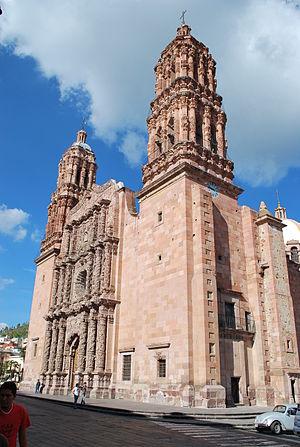
Cet article recense les cathédrales du Mexique.
La cathédrale Notre-Dame-de-l'Assomption est le siège du diocèse de Zacatecas au Mexique. Situé dans le centre historique de la ville, cet édifice catholique est dédié à la Bienheureuse Vierge Marie.